Westminster Dragoons

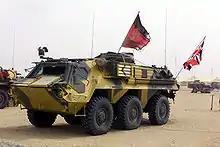
Fuchs CBRN Reconnaissance Vehicle

In 1947 the regiment was reconstituted in the TA as three squadrons with RHQ at Westminster. On 1 September 1951 it reversed its title to become The Westminster Dragoons (2nd County of London Yeomanry). When the TA was reduced on 1 May 1961, the regiment merged with R (Berkshire Yeomanry) Battery, 299 (Royal Buckinghamshire Yeomanry, Berkshire Yeomanry and The Queen's Own Oxfordshire Hussars) Field Regiment, Royal Artillery, to form the Berkshire and Westminster Dragoons, RAC, in which the Berkshire Yeomanry component formed C Squadron.